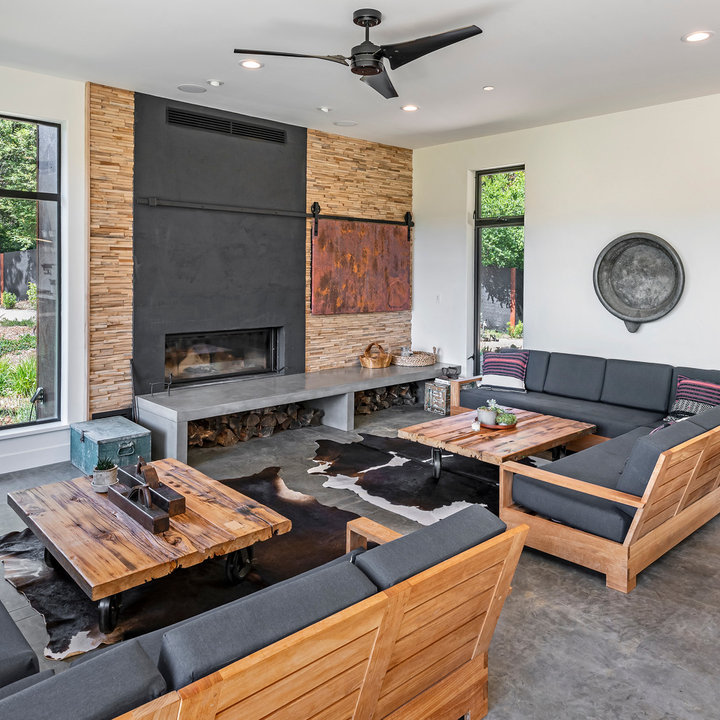
Style: Industrial